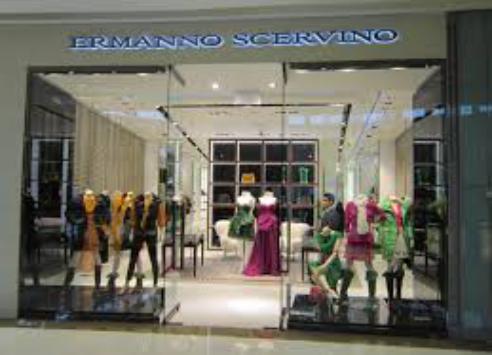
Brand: Ermanno Scervino
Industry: Clothes